Presidency of the United Nations Security Council

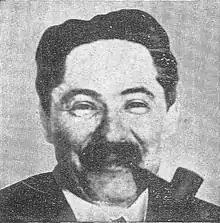
Dmitry Manuilsky

In 1947 and 1948, the UNSC was involved in the independence of Israel and the ensuing 1947–1949 Palestine war. In July 1948, the Ukrainian Soviet Socialist Republic held the presidency. The council met on 7 July upon the request of a United Nations mediator, to consider whether it should promote peace. The UNSC had previously invited representatives of the Arab Higher Committee and the Jewish Agency of Palestine to discuss the issue.